The Monocled Mutineer

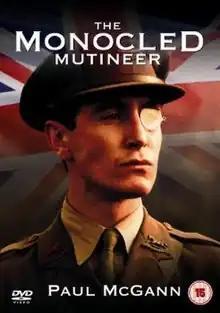
DVD cover

The Monocled Mutineer is a 1986 BBC television drama series starring Paul McGann about the Étaples mutiny in 1917 during the First World War. The four-part serial, which was the first historical screenplay written by Alan Bleasdale, dramatised the life of British Army deserter Percy Toplis. It was adapted from the 1978 book of the same name by William Allison and John Fairley.